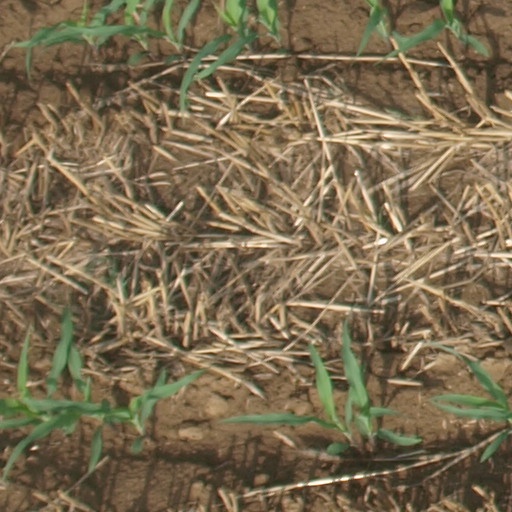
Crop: maize; corn